8th Weapons Squadron

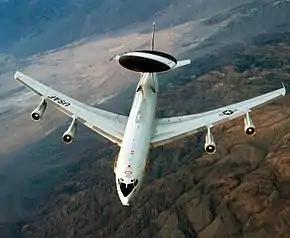
E-3B/C/G AWACS

The 8th Weapons Squadron is a non-flying United States Air Force unit, assigned to the USAF Weapons School at Nellis Air Force Base, Nevada.